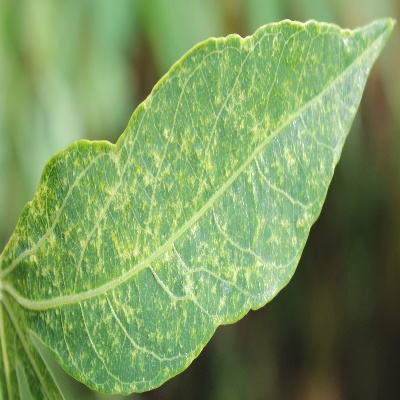
Crop: Cassava
Condition: green mite